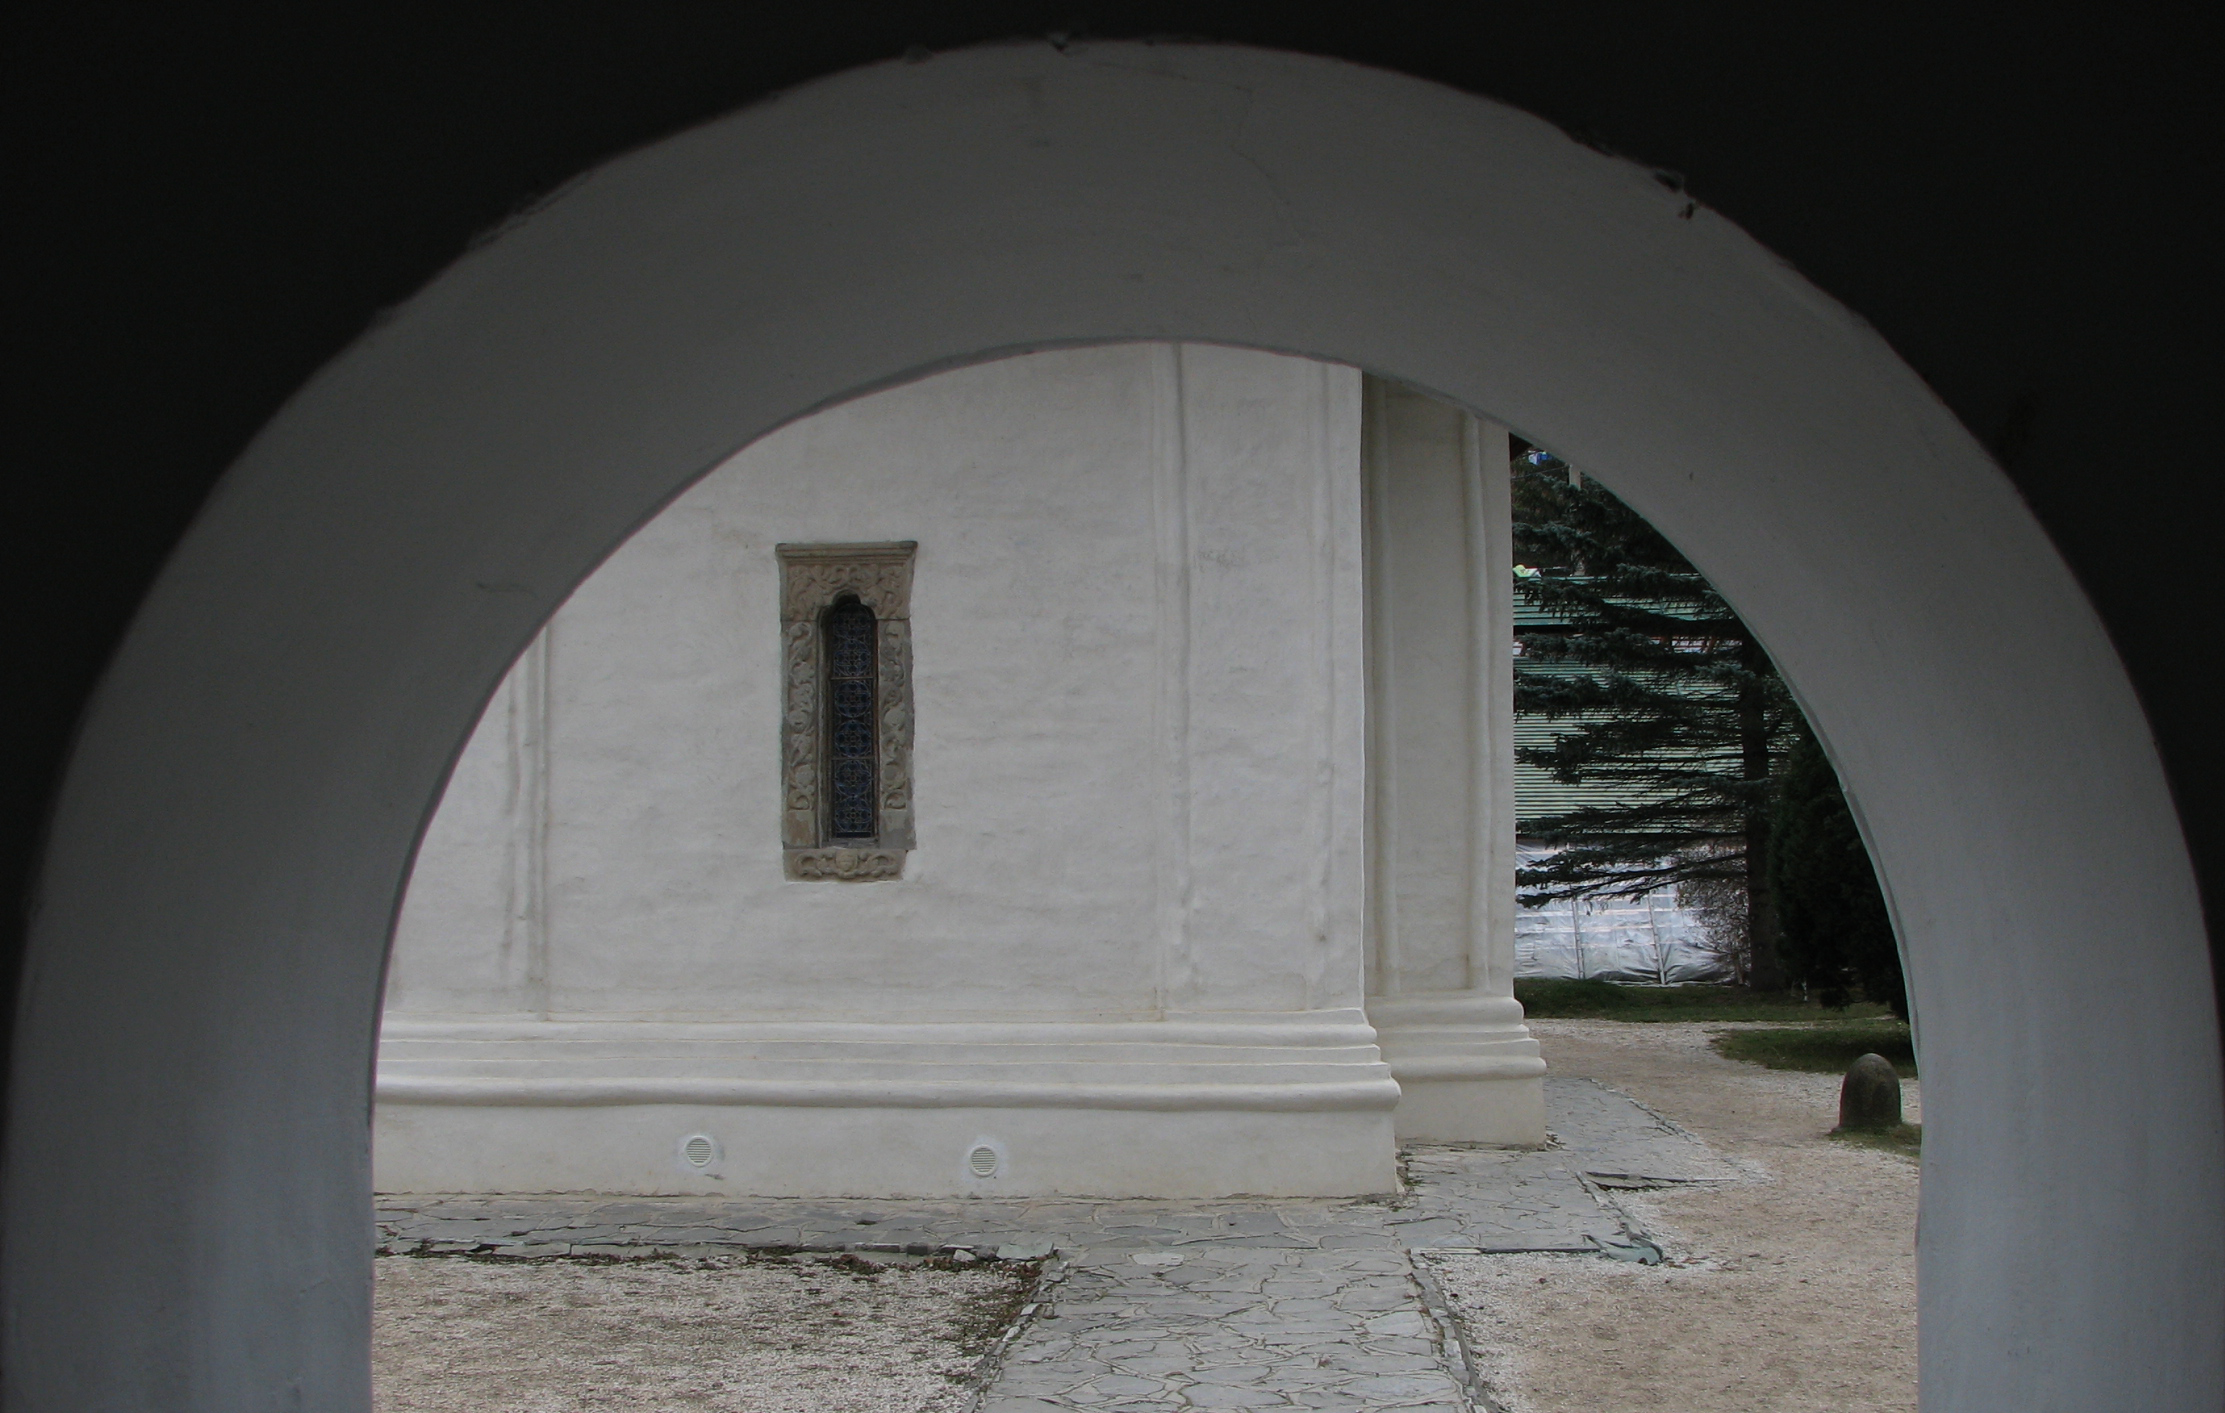
architecture, white, photography, building, monument, photo, arch, religion, church, chapel, christian, photos, religious, free, de, monastery, churches, fotografie, christianity, romana, arc, orthodox, eastern, dome, romania, roumanie, bor, biserica, arhitectura, orthodoxy, romanian, ortodoxa, patrimoniu, noncoloursincolour, manastirea, manastire, ortodoxia, ortodoxie, ecclesiastical, bisericeasc, cladire, edificiu, sinaia, brancovenesc, 1695, lmiphiima1669101, cre tinism, cre tin, architectura, mihailcantacuzino